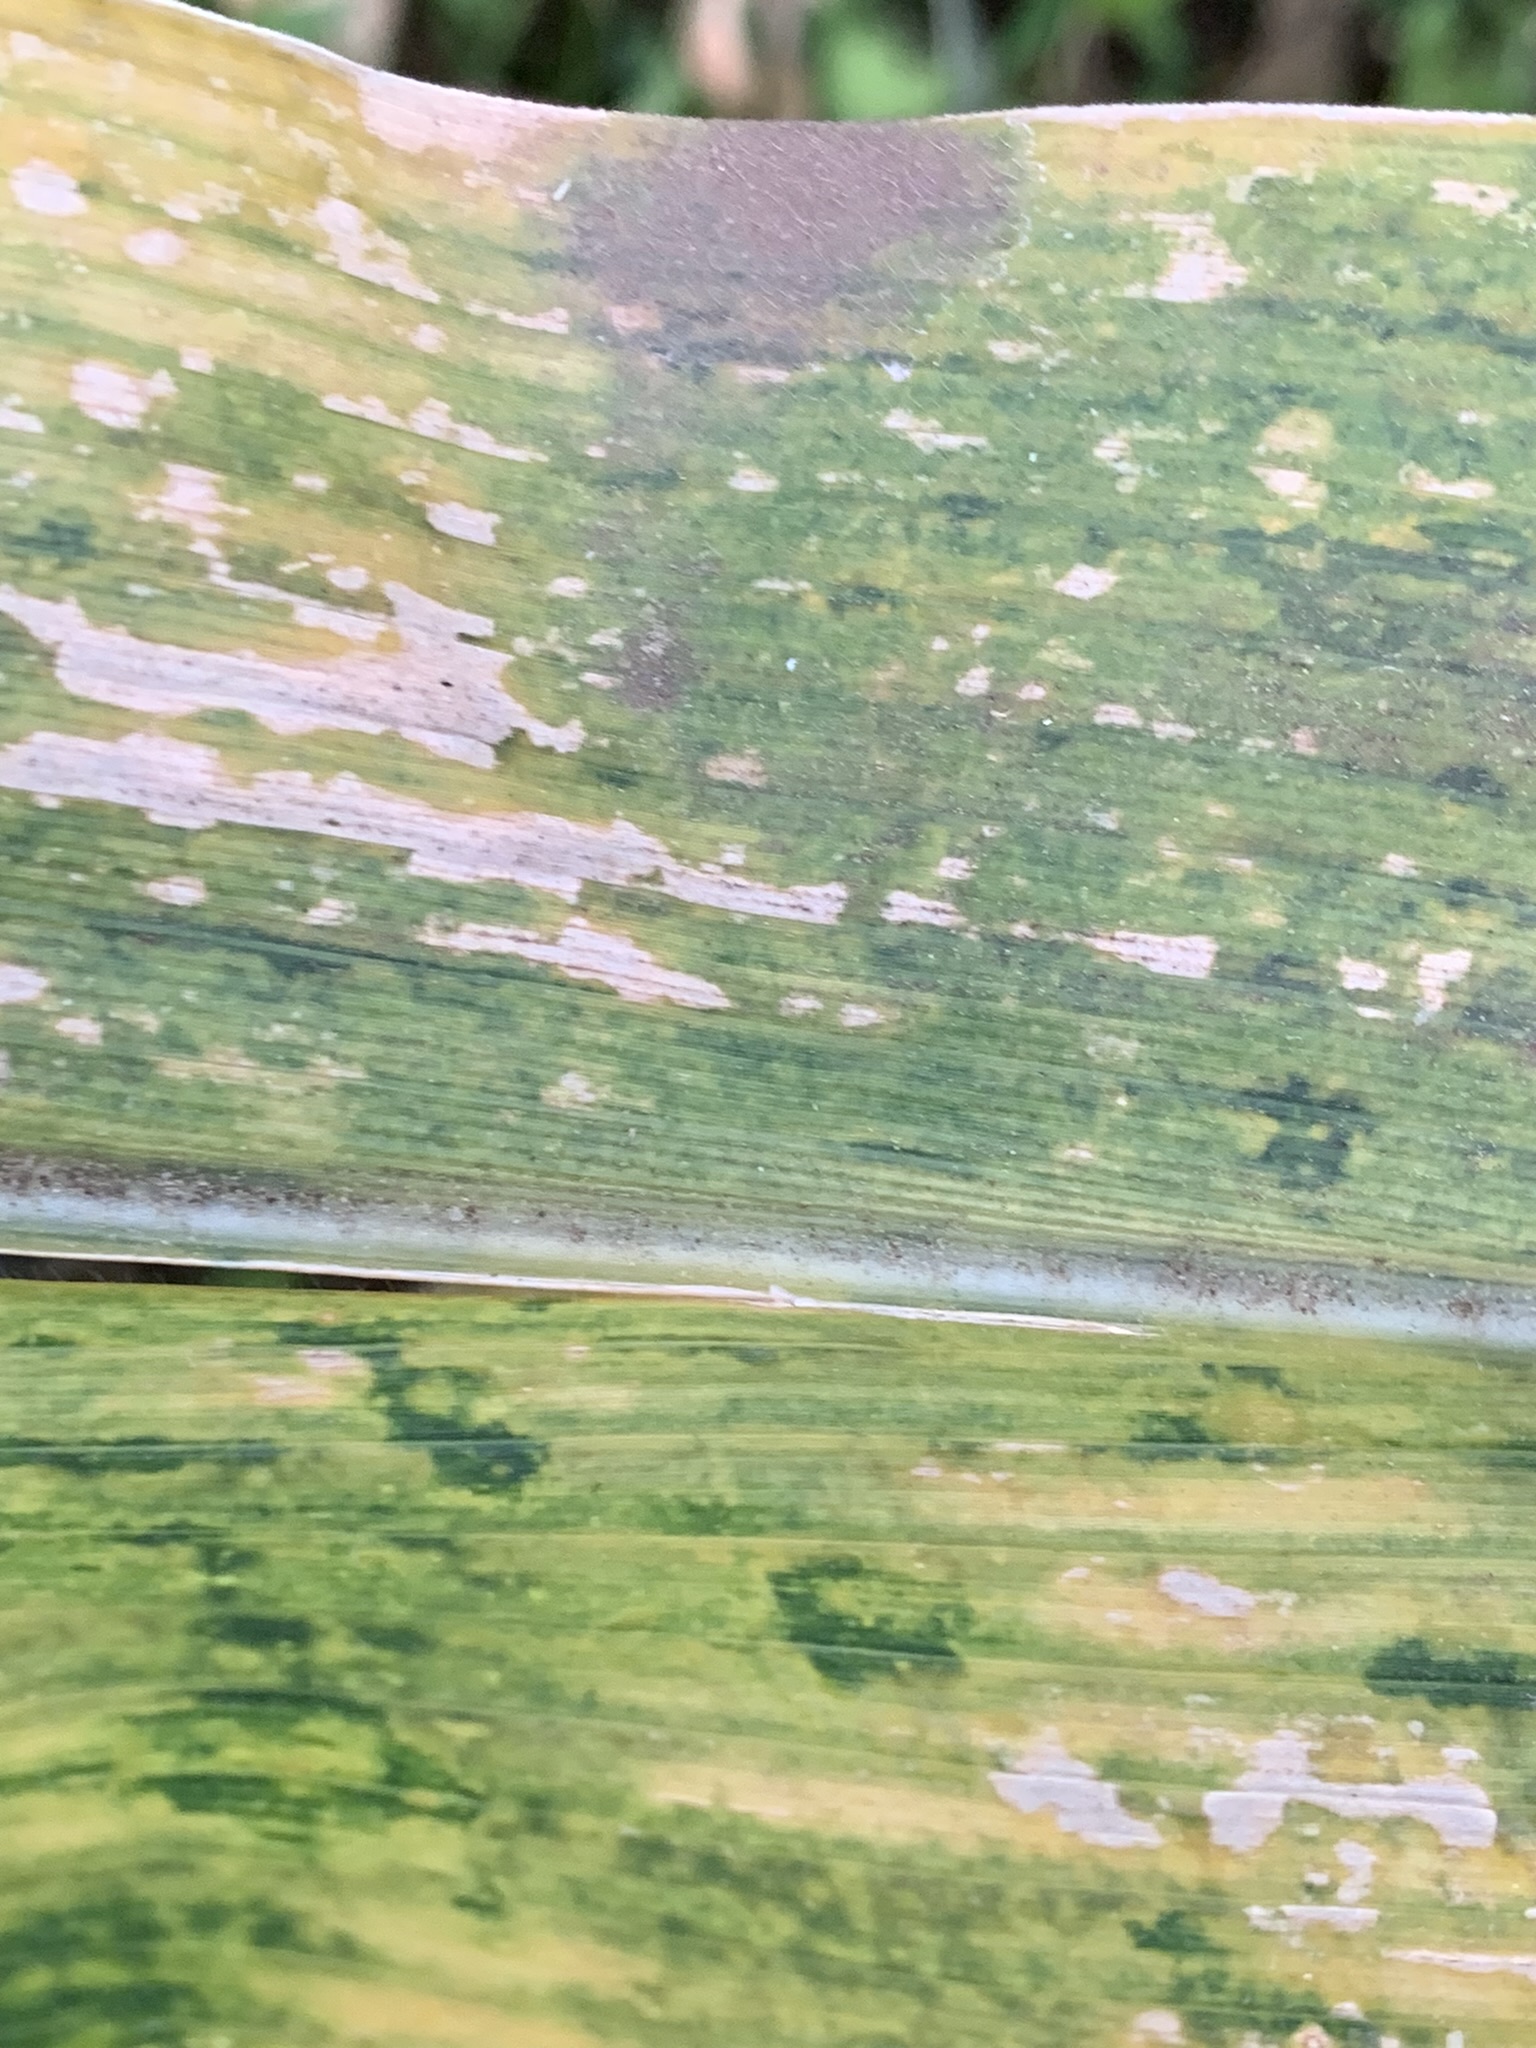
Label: MLN